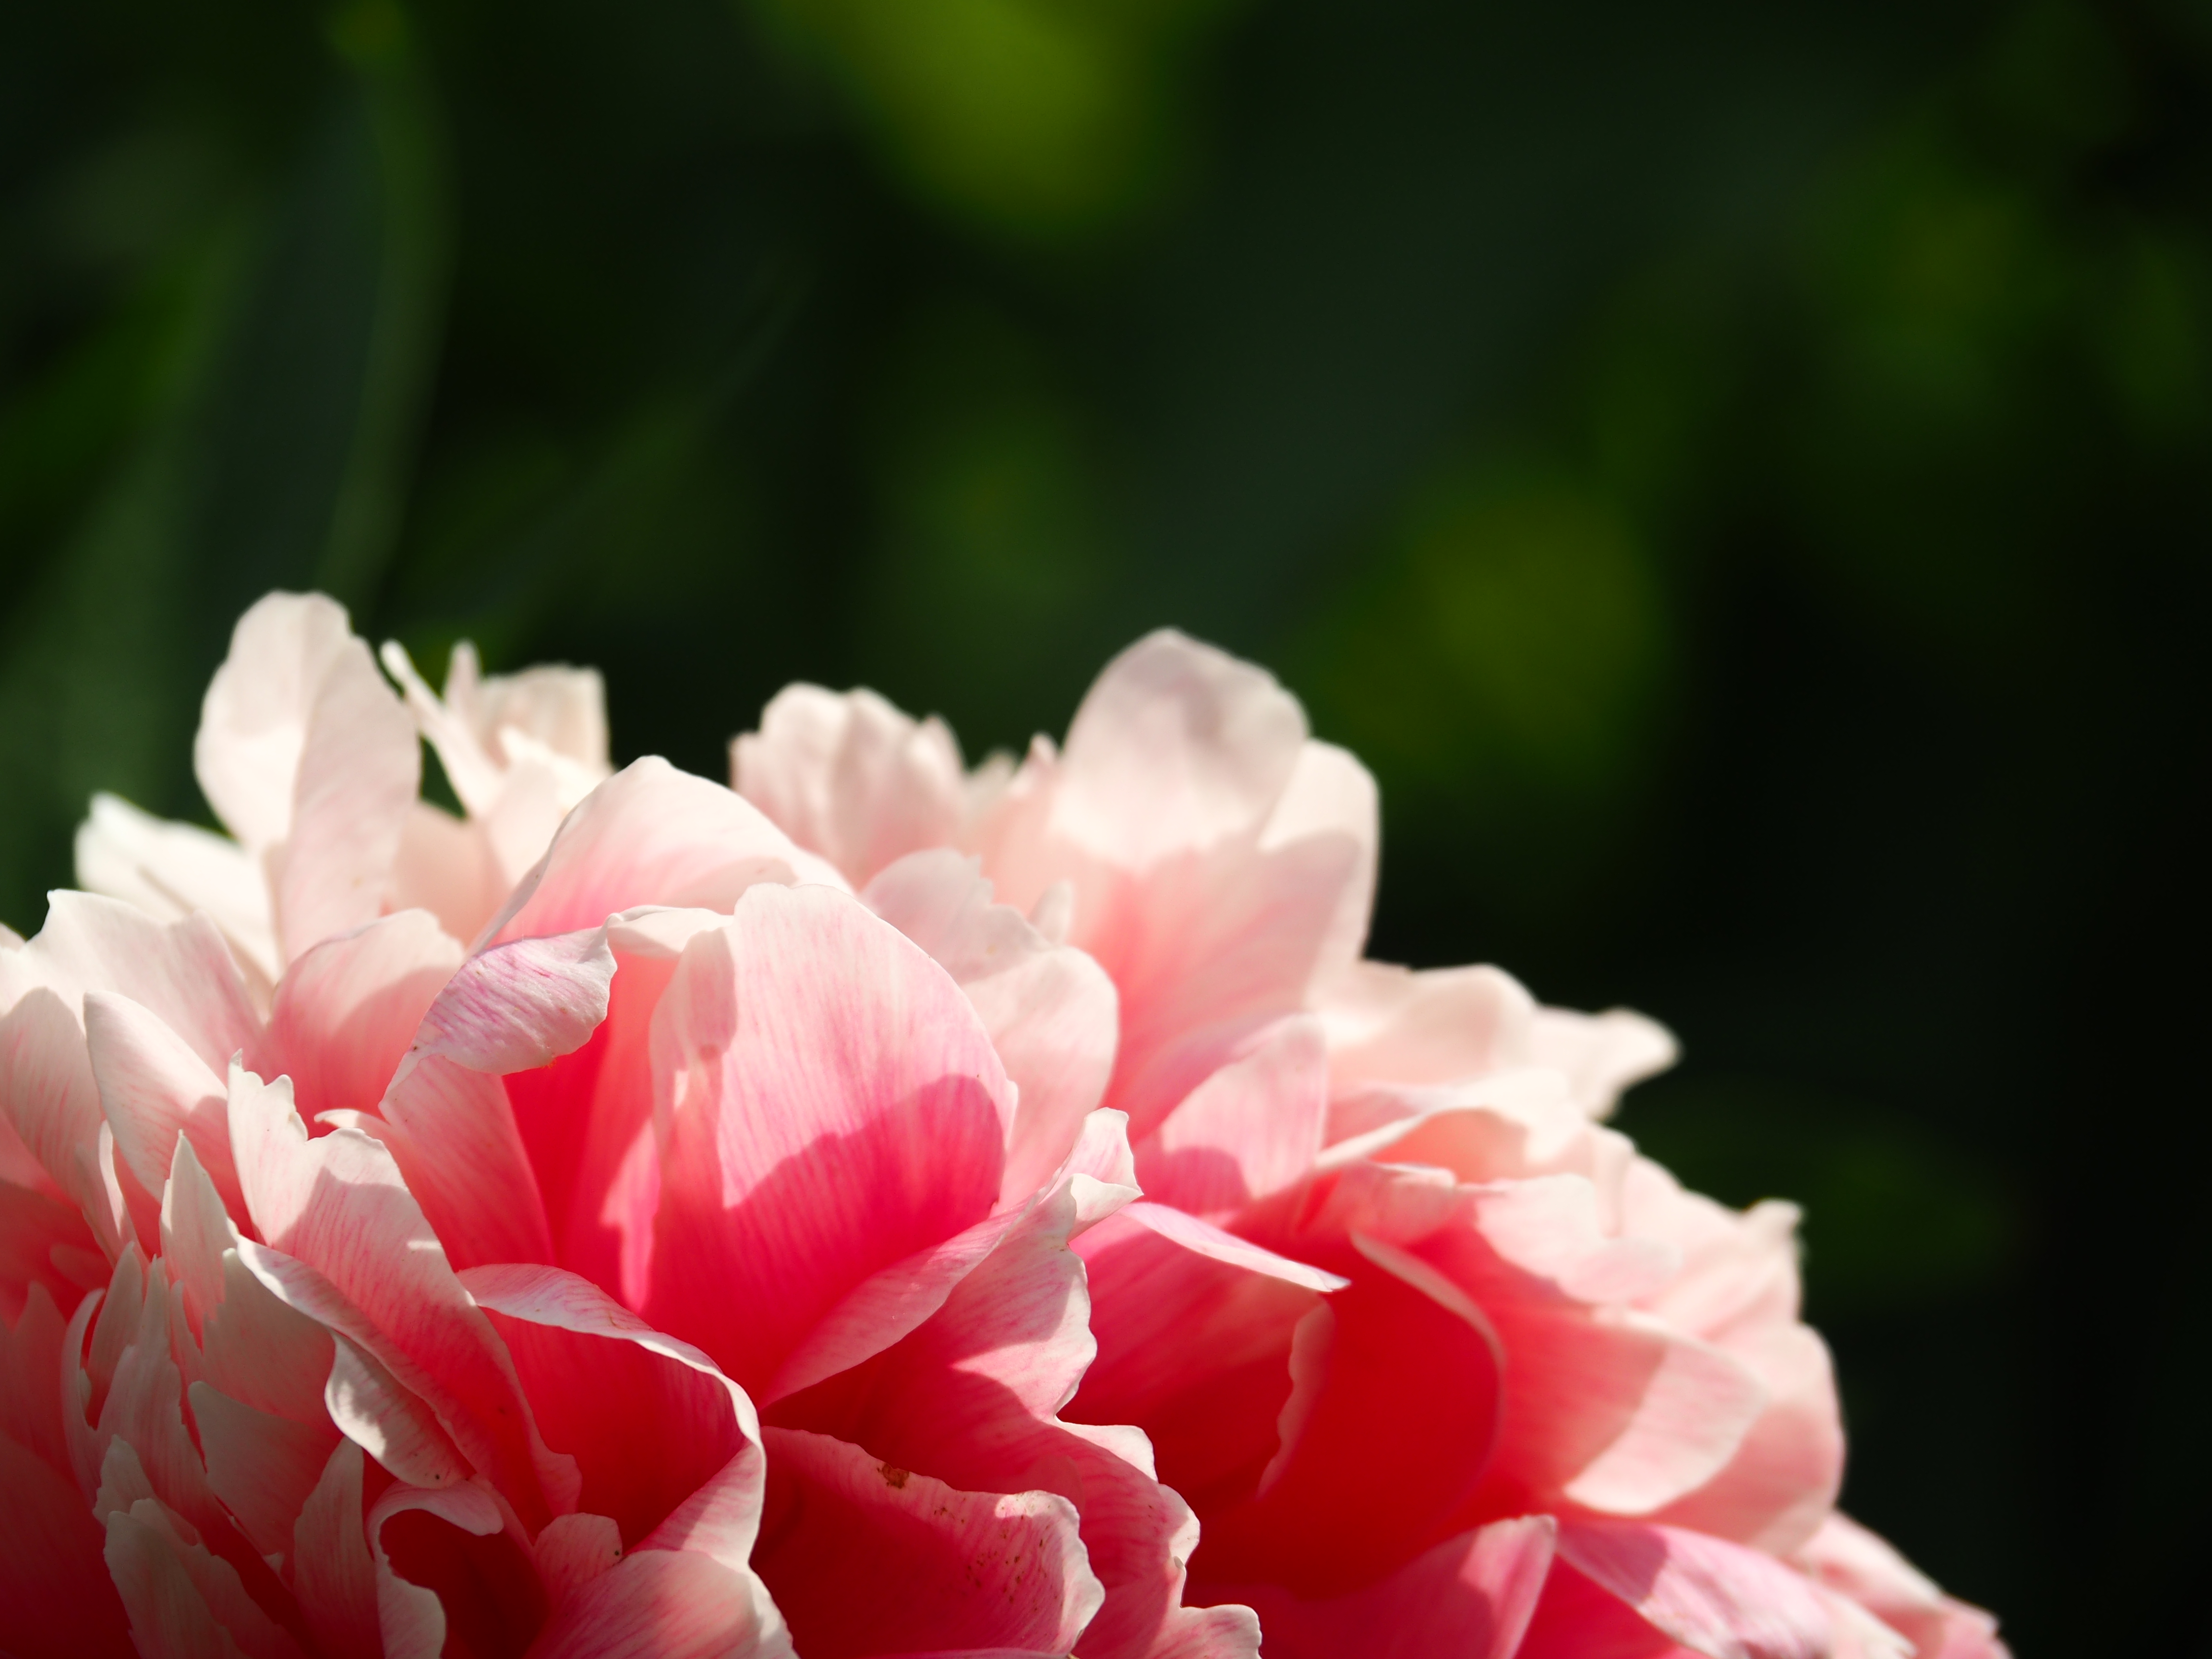
nature, blossom, plant, flower, petal, bloom, pink, flora, close up, petals, peony, macro photography, flowering plant, land plant